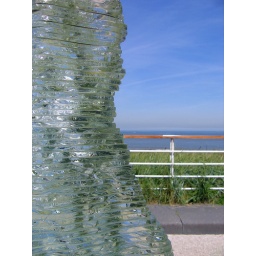
Attached by Bert van Loo - 2001. clear float glass